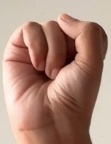
ASL sign: S